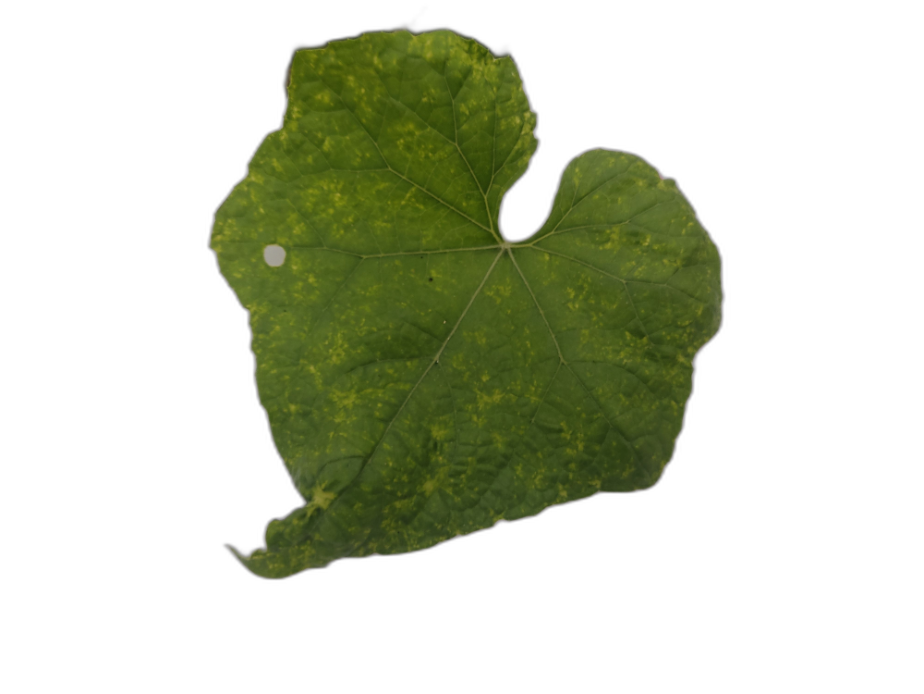
Crop: Zucchini
Label: Healthy